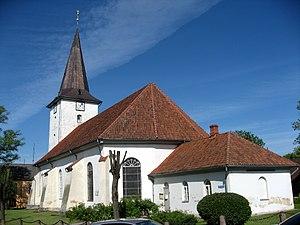
Tukums est une ville de Lettonie située à 65 km à l'ouest de Riga sur les rives de la Slocene. C'est le centre administratif de Tukuma novads. Sa population s'élevait à 19 099 habitants en 2015.